Japanese Americans

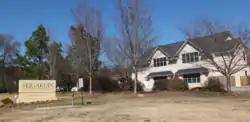
Seigakuin Atlanta International School on March 23, 2014

In 1948, the Evacuation Claims Act provided some compensation for property losses, but the act required documentation that many former inmates had lost during their removal and excluded lost opportunities, wages or interest from its calculations. Less than 24,000 filed a claim, and most received only a fraction of the losses they claimed.